18th Royal Hussars

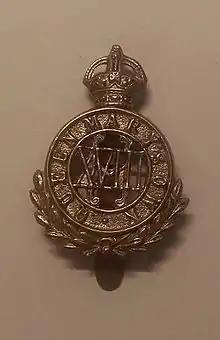
Badge of the 18th Royal Hussars

The 18th Royal Hussars (Queen Mary's Own) was a cavalry regiment of the British Army, first formed in 1759. It saw service for two centuries, including the First World War before being amalgamated with the 13th Hussars to form the 13th/18th Royal Hussars in 1922.